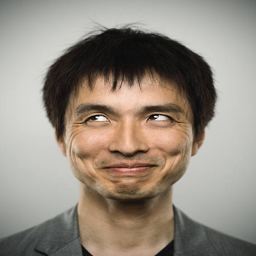
portrait of a young man looking at camera